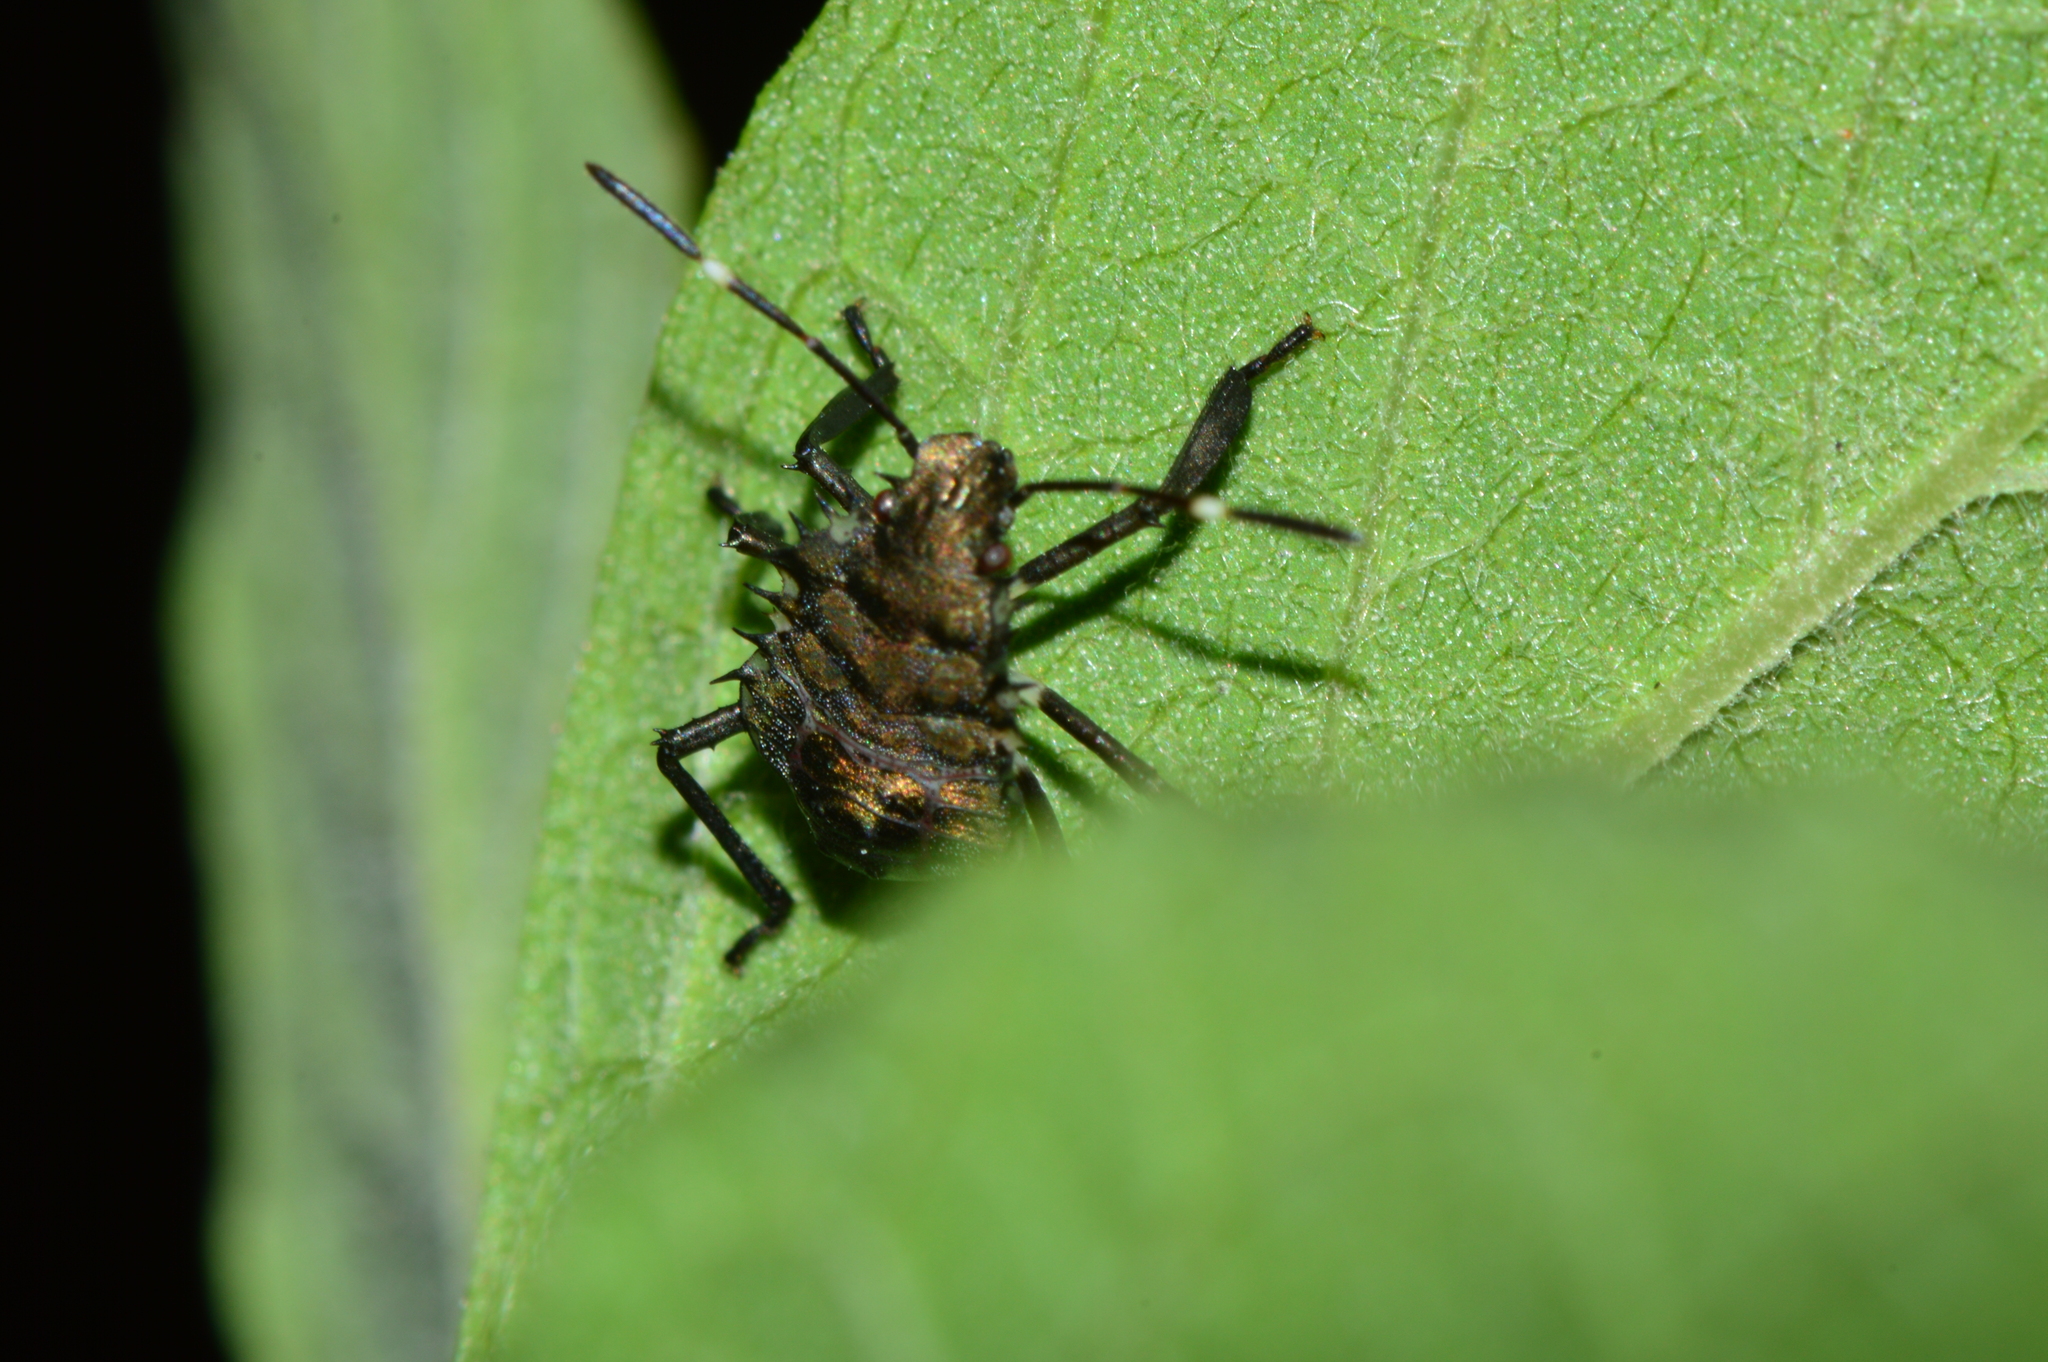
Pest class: stink_bug